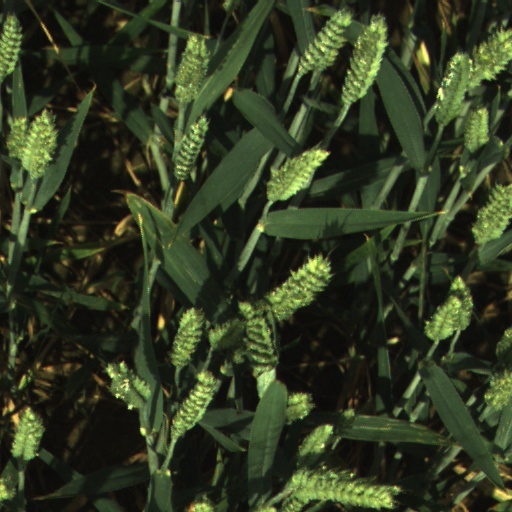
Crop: wheat